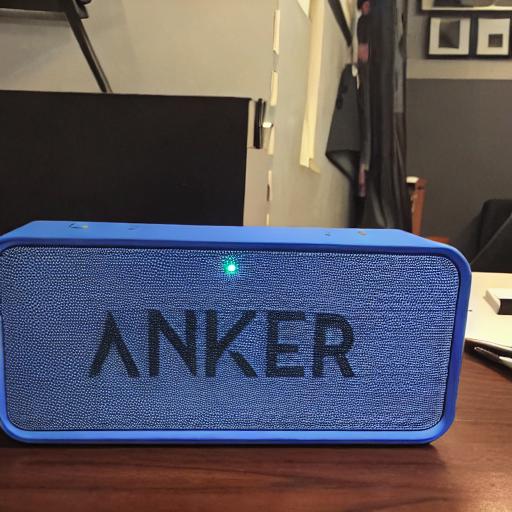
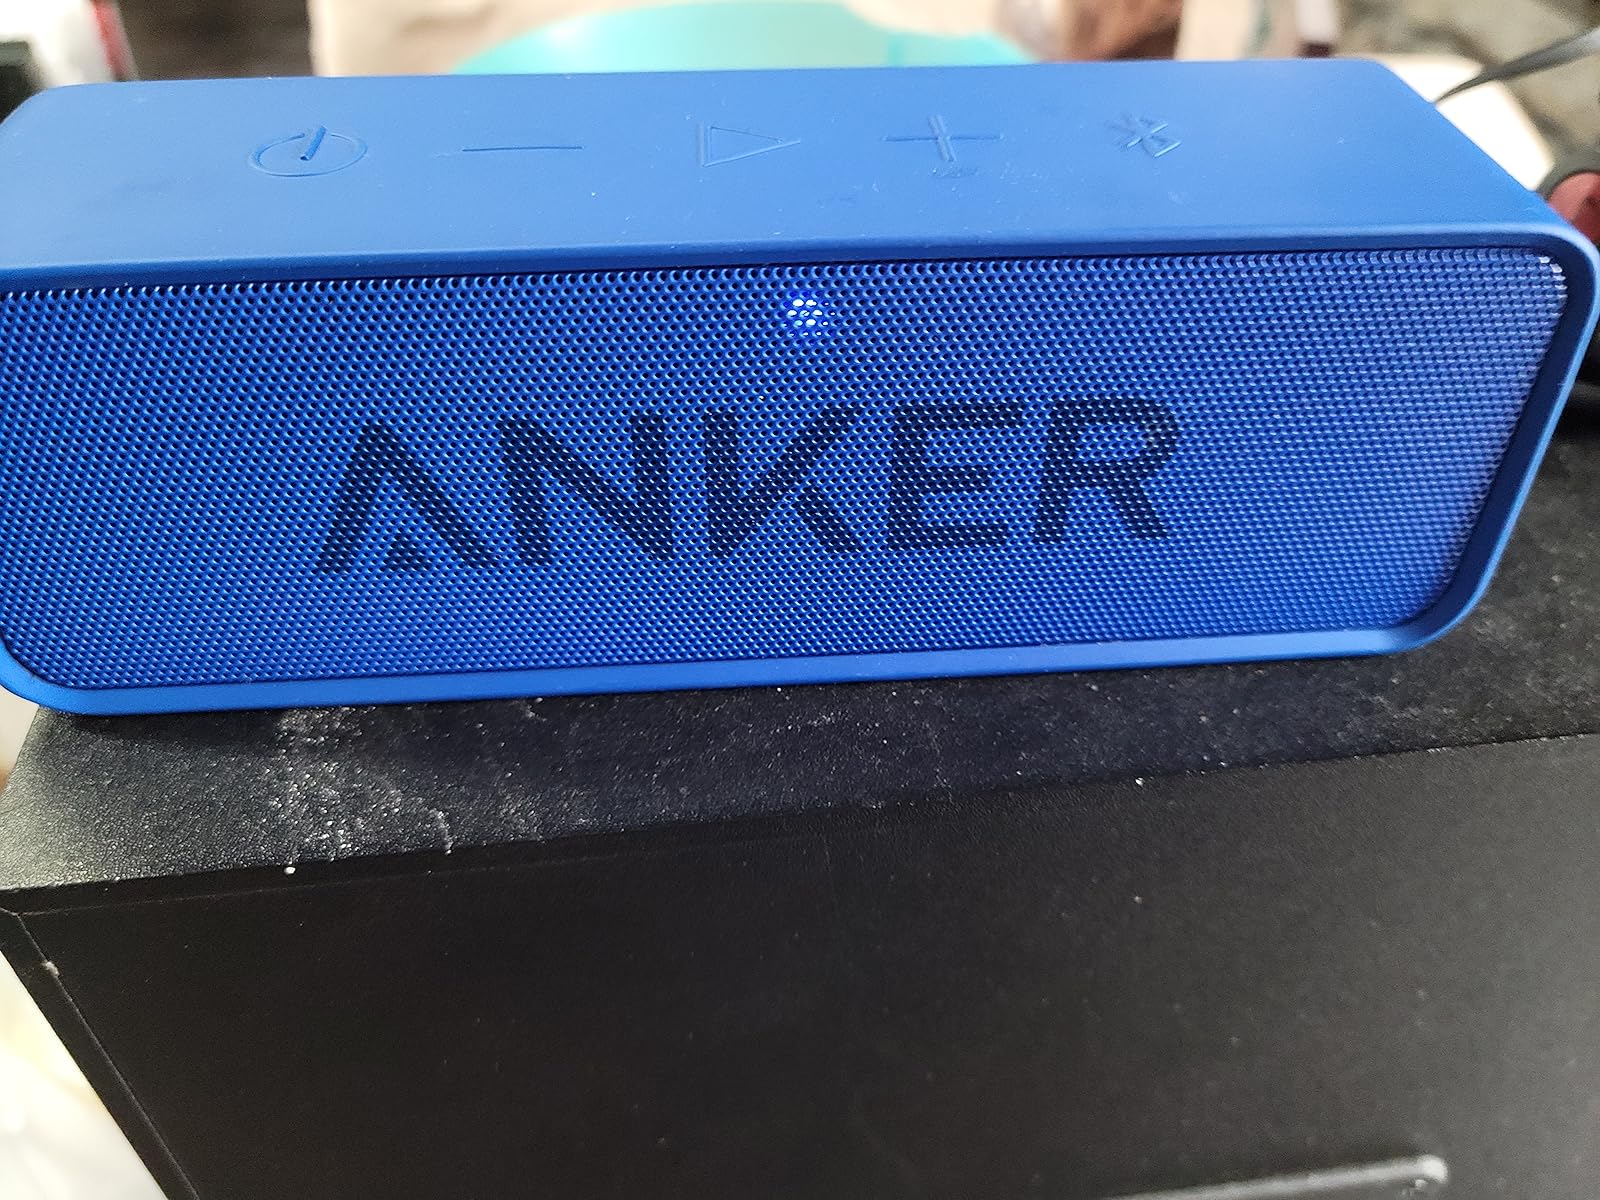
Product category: speaker
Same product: no